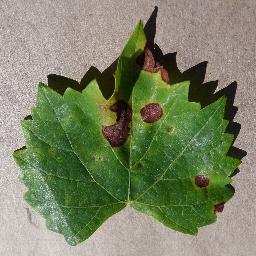
Label: Grape___Black_rot